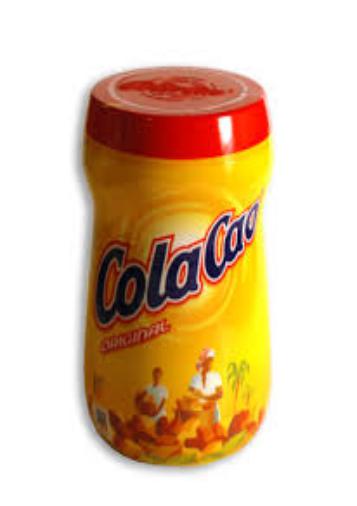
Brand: Cola Cao
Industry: Food